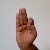
The image shows a hand gesture representing the letter 'F' in Indian Sign Language.